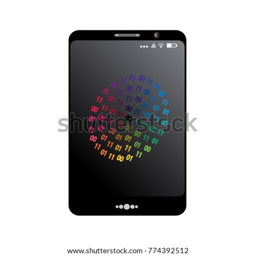
design of abstract smart phone with vector icon inside mobile device .